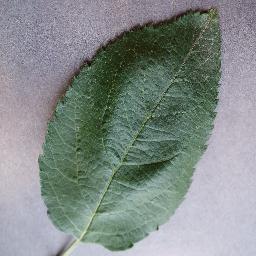
Label: Apple___healthy